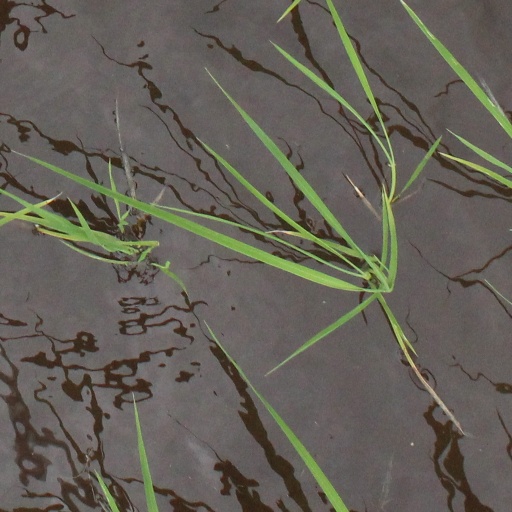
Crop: rice